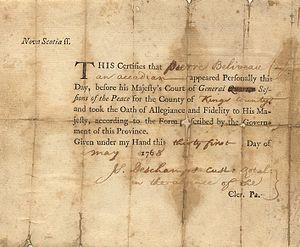
Un serment d'allégeance, signé par Pierre Belliveau en Nouvelle-Écosse en 1768."
Le Grand Dérangement constitue une période de l'histoire de l'Acadie s'échelonnant, selon les historiens, de 1749 ou 1750 aux années 1780 ou même 1820. La déportation des Acadiens, souvent considérée comme synonyme, ne couvre qu'une partie de cette période, soit de 1755 à 1763.
L'histoire de l'Acadie débute au XVIᵉ siècle. Ce territoire est toutefois déjà habité depuis au moins onze millénaires, d'abord par les Paléoaméricains. La période du grand hiatus, entre -8000 et -3000, correspond à un manque de preuves archéologiques. La culture archaïque maritime s'installe ensuite près de la mer et vit surtout des ressources halieutiques, côtoyant probablement d'autres peuples. La céramique est adoptée vers -500, à l'époque où se développent les peuples des Micmacs et des Etchemins. Ce qui est arrivé à ces derniers n'est pas connu, mais les Malécites, à qui leur sont probablement liés, occupent ensuite leur territoire.
Un serment d'allégeance est un serment par lequel un sujet ou un citoyen reconnaît son devoir d'allégeance et jure la fidélité à son pays ou, le cas échéant, à son monarque. Dans beaucoup de serments d'allégeance modernes, l'allégeance est un serment de fidélité à la constitution. En particulier, aux États-Unis, les présidents, les juges et les militaires prêtent serment à la constitution.
La politique en Acadie a plusieurs caractéristiques qui la différencient de celle d'autres régions du Canada.